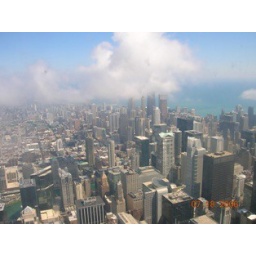
Chicago city bird eye view. photo taken by Simon from the Top of Sear Tower 110 floor the top of the world